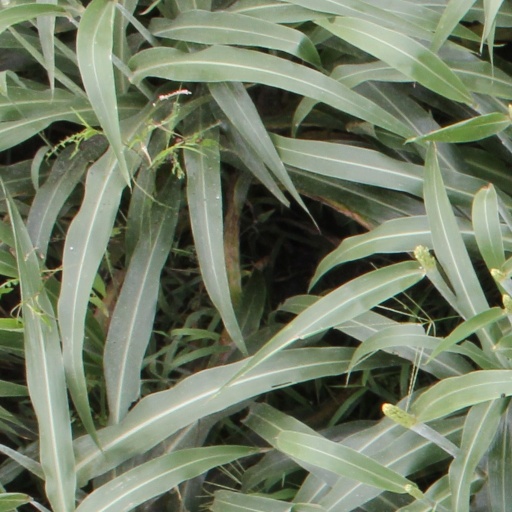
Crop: sorghum